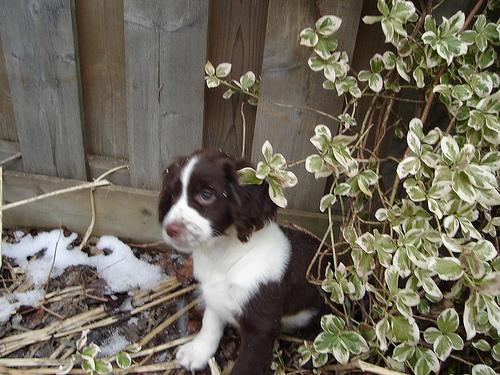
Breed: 276-n000112-English_springer